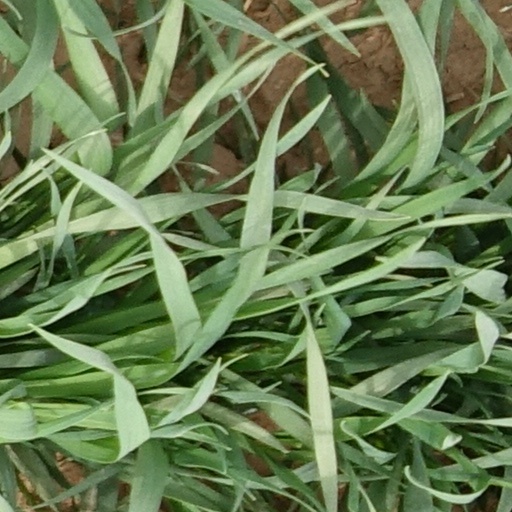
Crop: wheat